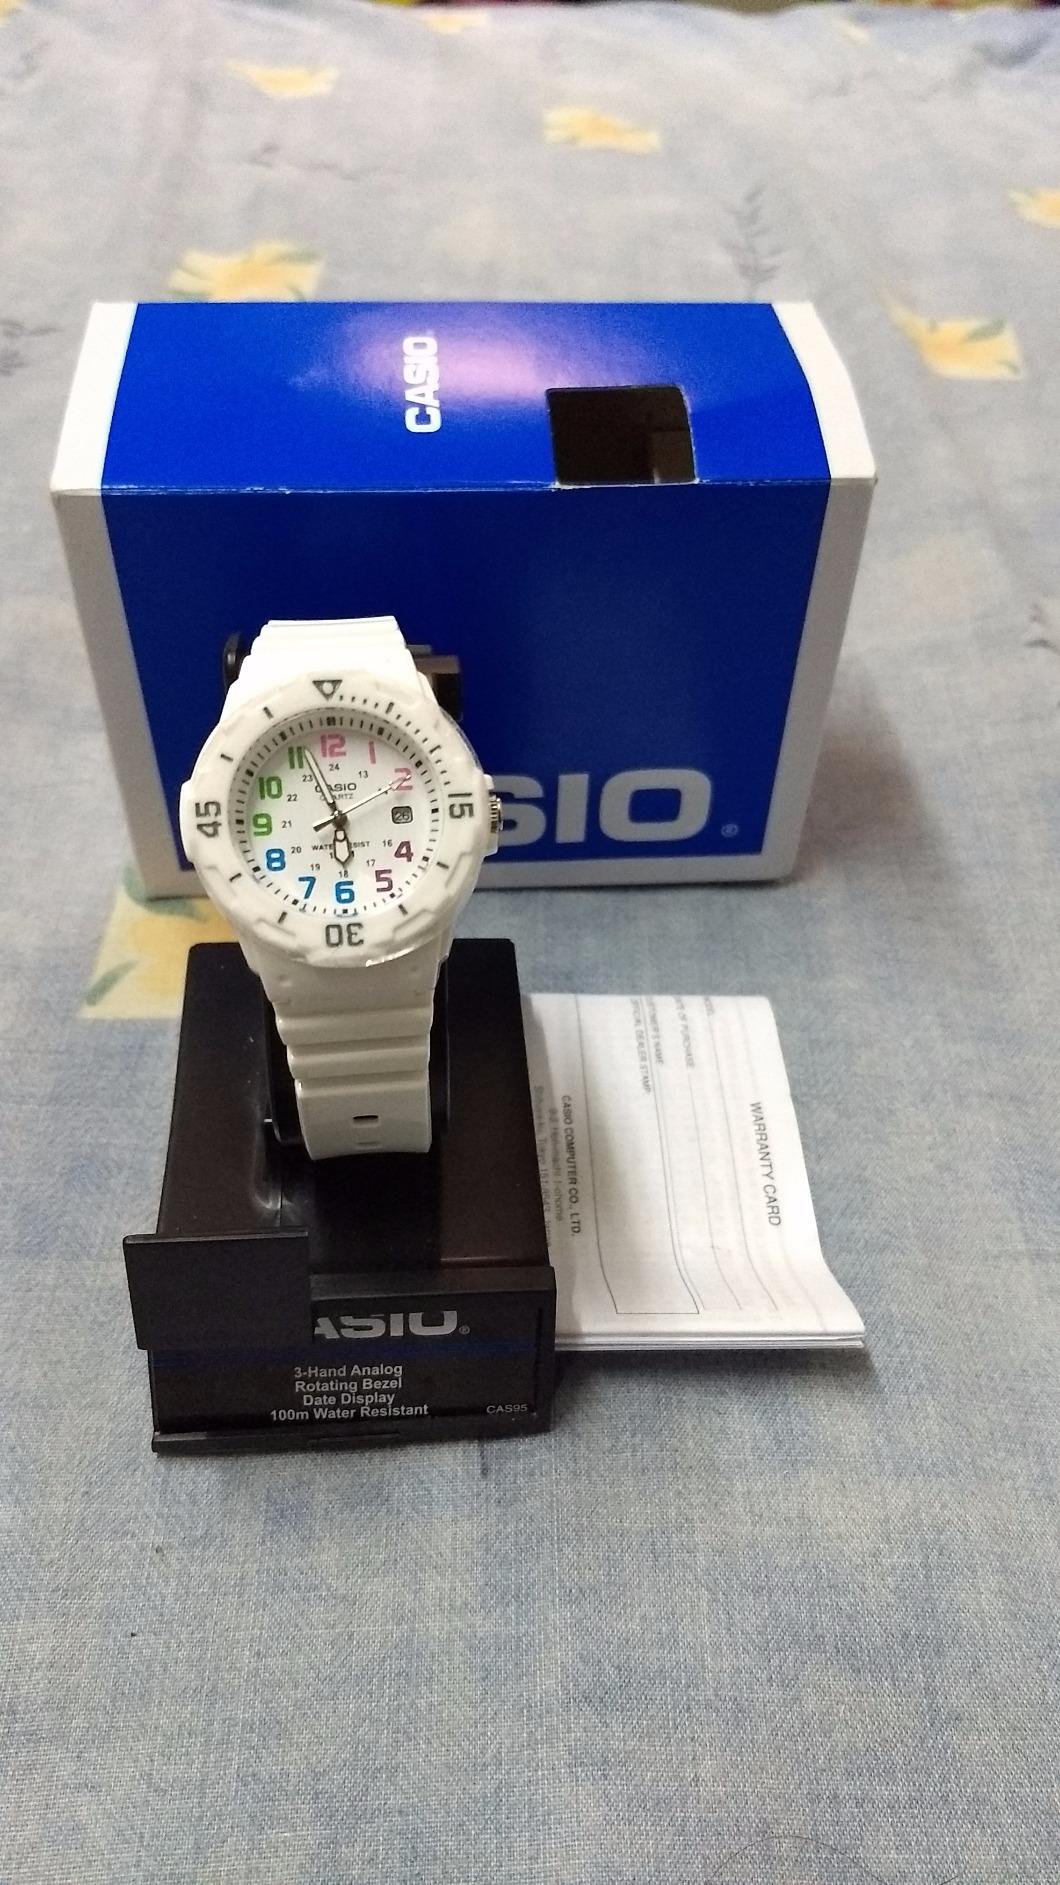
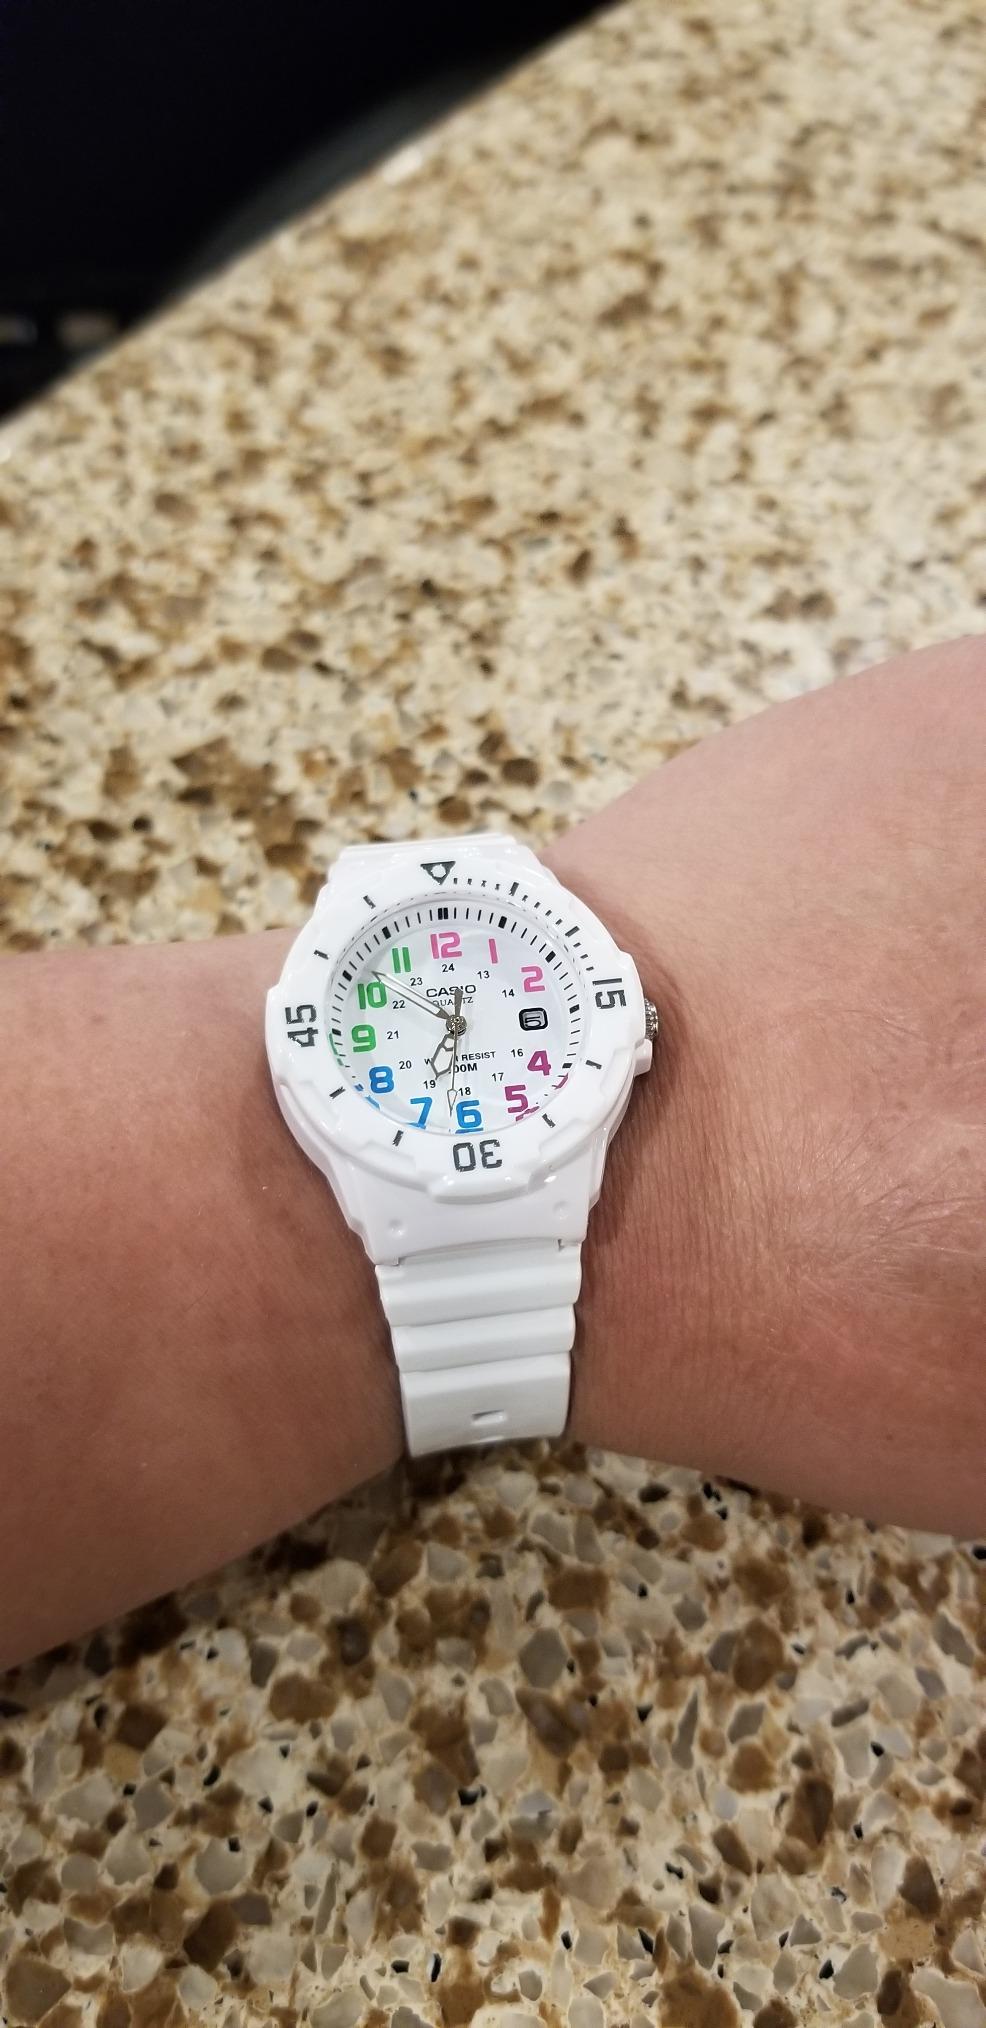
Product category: accessories_watch
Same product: yes